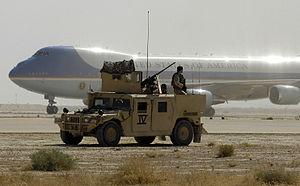
La base aérienne Al-Asad est une base aérienne irakienne, située à environ 180 kilomètres à l'ouest de Bagdad, dans la province d'Al-Anbar et géographiquement dans le désert de Syrie. Dotée de trois pistes, elle hébergeait jusqu'en 2003 des MiG-21 et 25 de la force aérienne irakienne. Sécurisée par les Australiens le 16 avril 2003 lors de l'opération liberté irakienne, elle est utilisée ensuite par l'United States Air Force jusqu'en 2011, puis de nouveau depuis 2014.